Mary Margaret O'Reilly

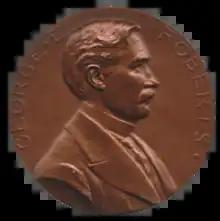
Mint Director George E. Roberts (shown on his Mint medal by Chief Engraver Charles E. Barber)

During the 1910s, O'Reilly continued to gain promotion, serving both as examiner and as computer of bullion. She was frequently called upon to testify before Congress. In 1915, Robert W. Woolley was appointed Mint Director, and was likely O'Reilly's favorite of those who served in that position during her third of a century at the Mint. She often concluded memoranda with personal good wishes, and Woolley reciprocated. After Woolley resigned in August 1916, O'Reilly served as acting director for part of the time until Woolley's successor Friedrich Johannes Hugo von Engelken took office the next month, though Adjuster of the Bureau of the Mint Fred H. Chafflin held the acting position for much of the interregnum.